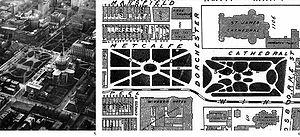
Plan historique, Détail de l’atlas Pinsonneault, Archives nationales du Canada, Ottawa, NMC-16305, 1907